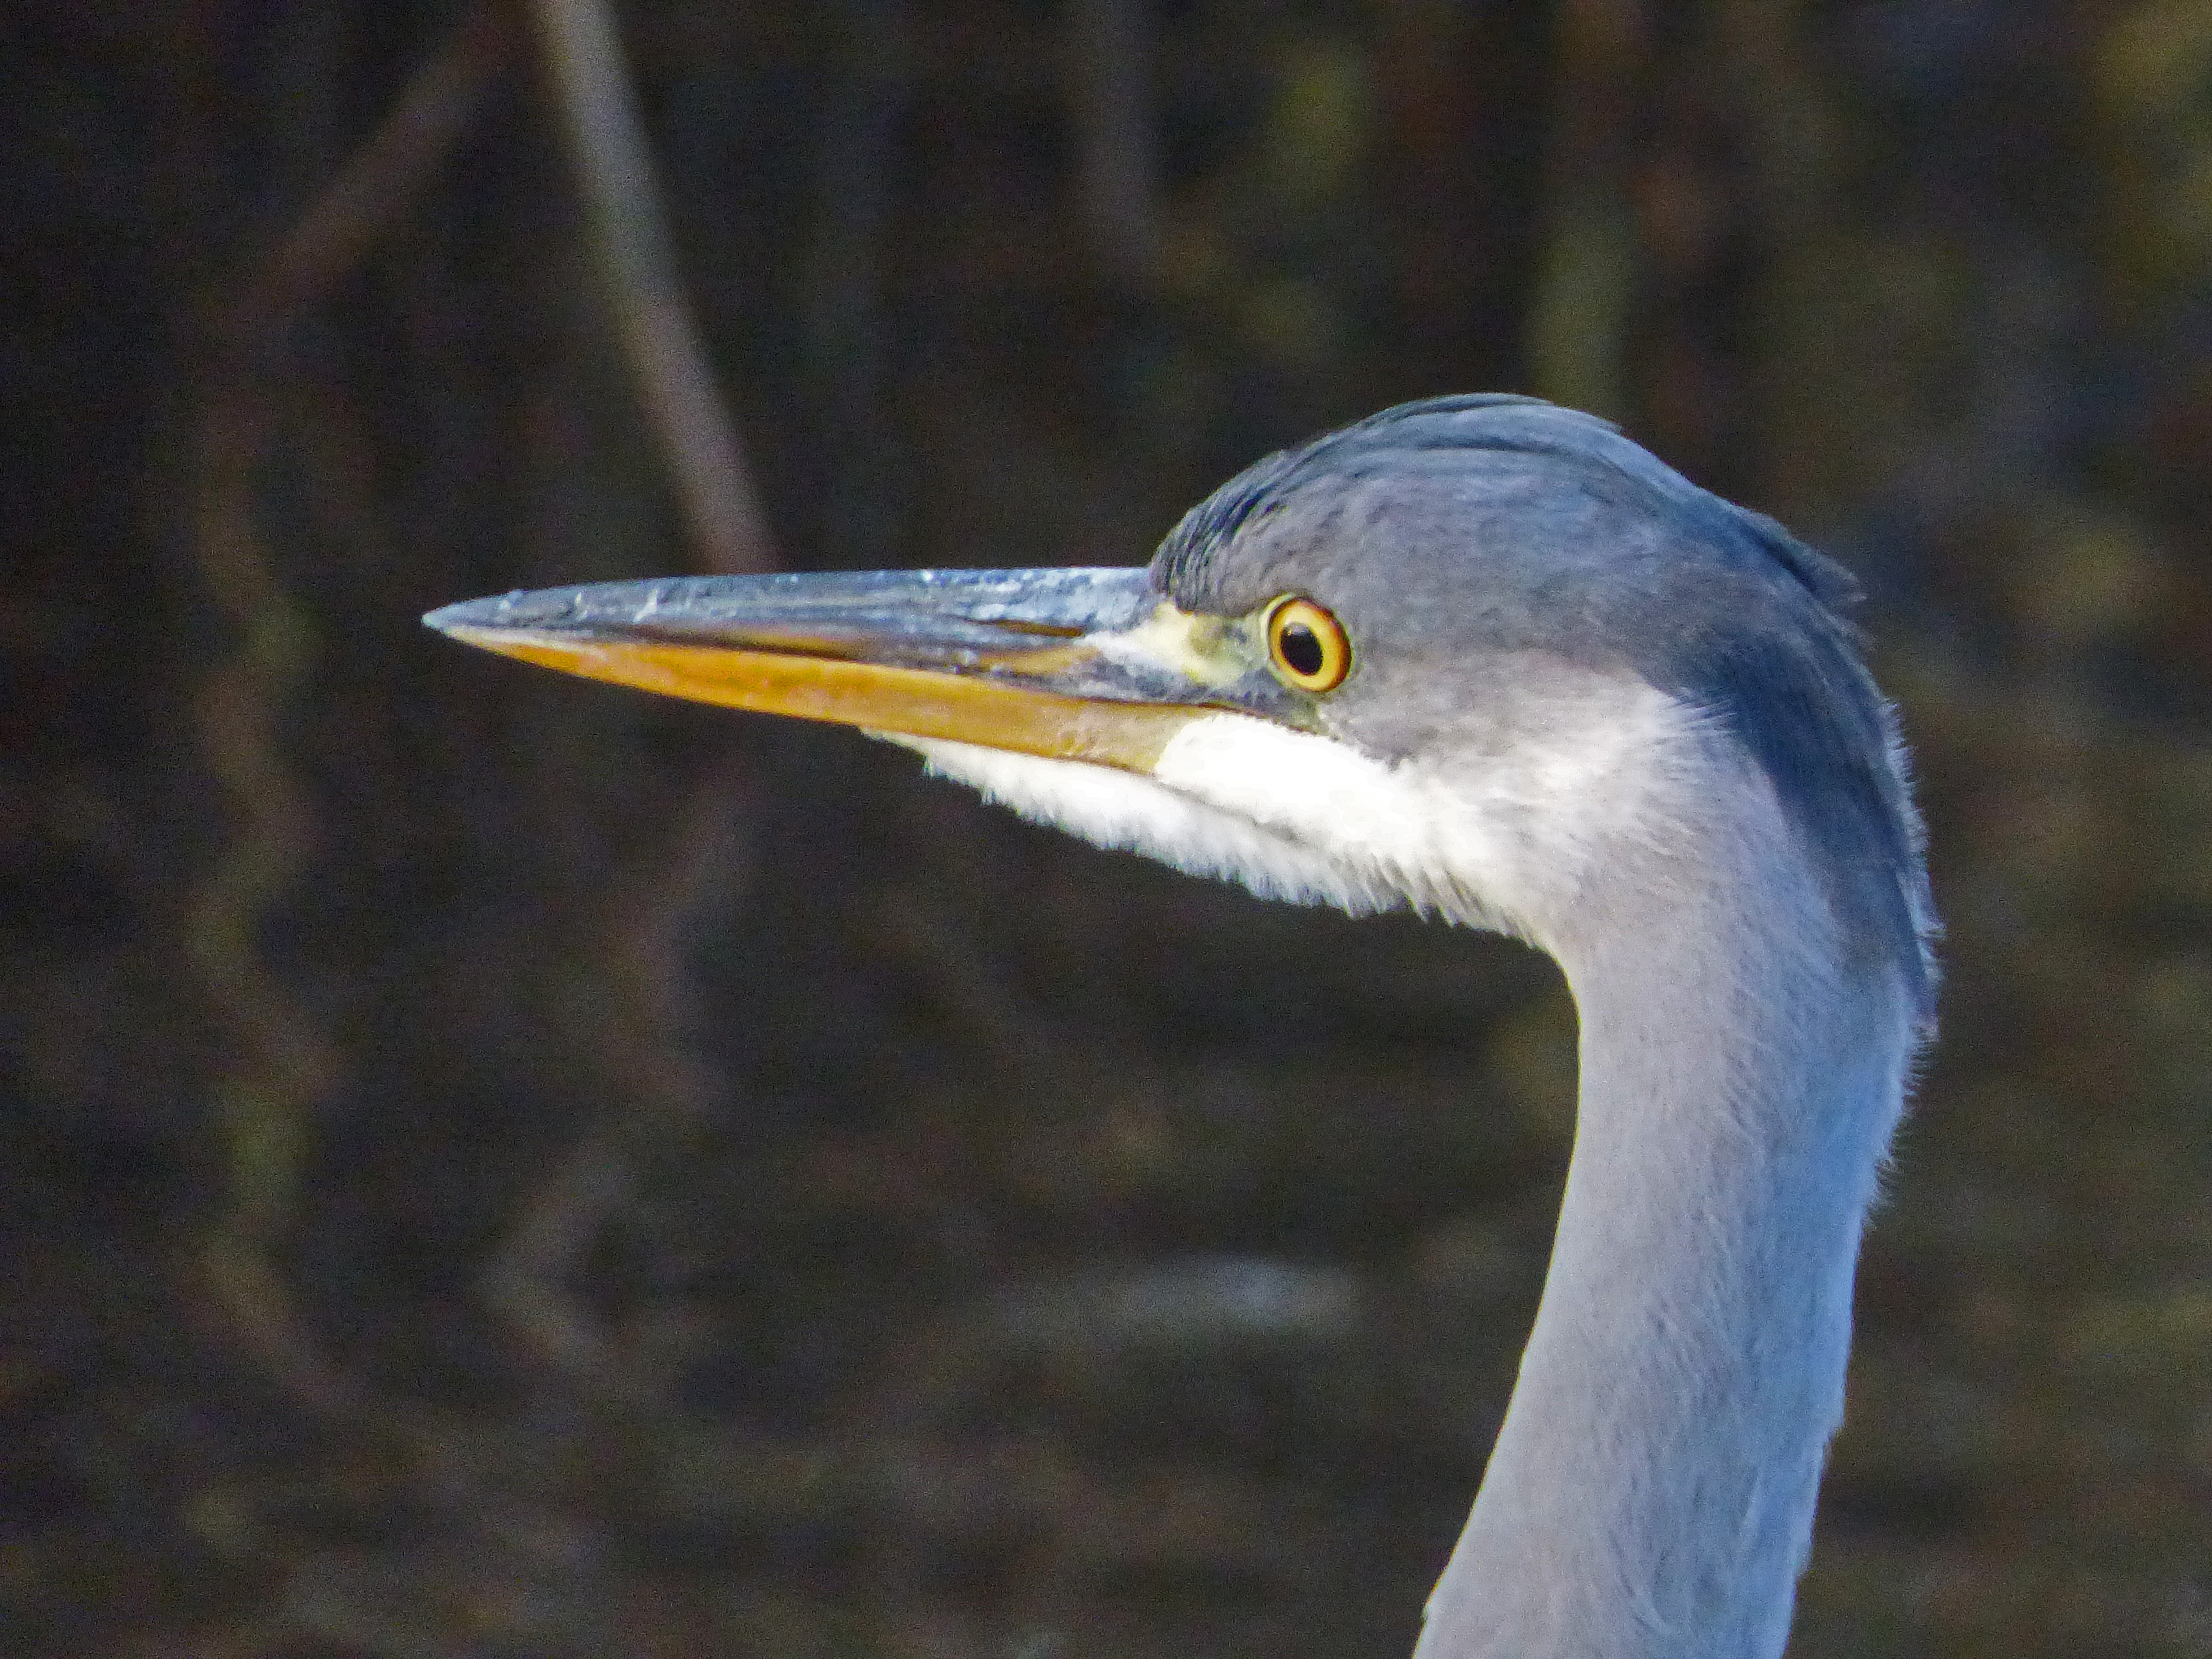
water, walking, bird, pond, wildlife, beak, park, fauna, close up, vertebrate, local, egret, heron, great egret